Gertrude Perlmann

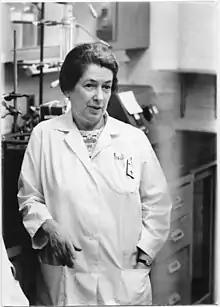
Gertrude Perlmann at The Rockefeller University

Gertrude Erika Perlmann (April 20, 1912 – September 9, 1974) was an Austro-Hungarian Empire-born U.S. biochemist and structural biologist. She is known for her work in protein chemistry, particularly her discoveries on the biology of phosphoproteins and the structure and action of pepsin and pepsinogen.